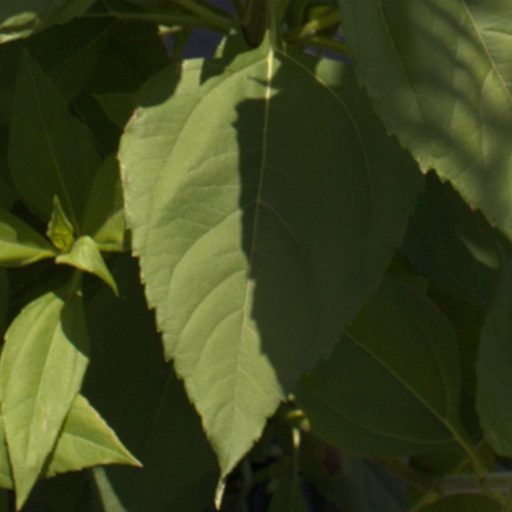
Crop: Jerusalem artichoke